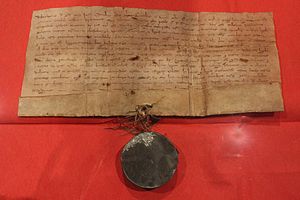
Flensborg / Historie / Middelalderen
Flensborgs stadsret fra år 1284.
Flensborg er en by i det nordlige Tyskland med 89.504 indbyggere, beliggende i bunden af Flensborg Fjord i delstaten Slesvig-Holsten. Der er desuden et stort antal indbyggere i de omkringliggende forstæder. Efter Kiel og Lübeck er det den tredjestørste by i Slesvig-Holsten. Det er også den nordligste større by på det tyske fastland.